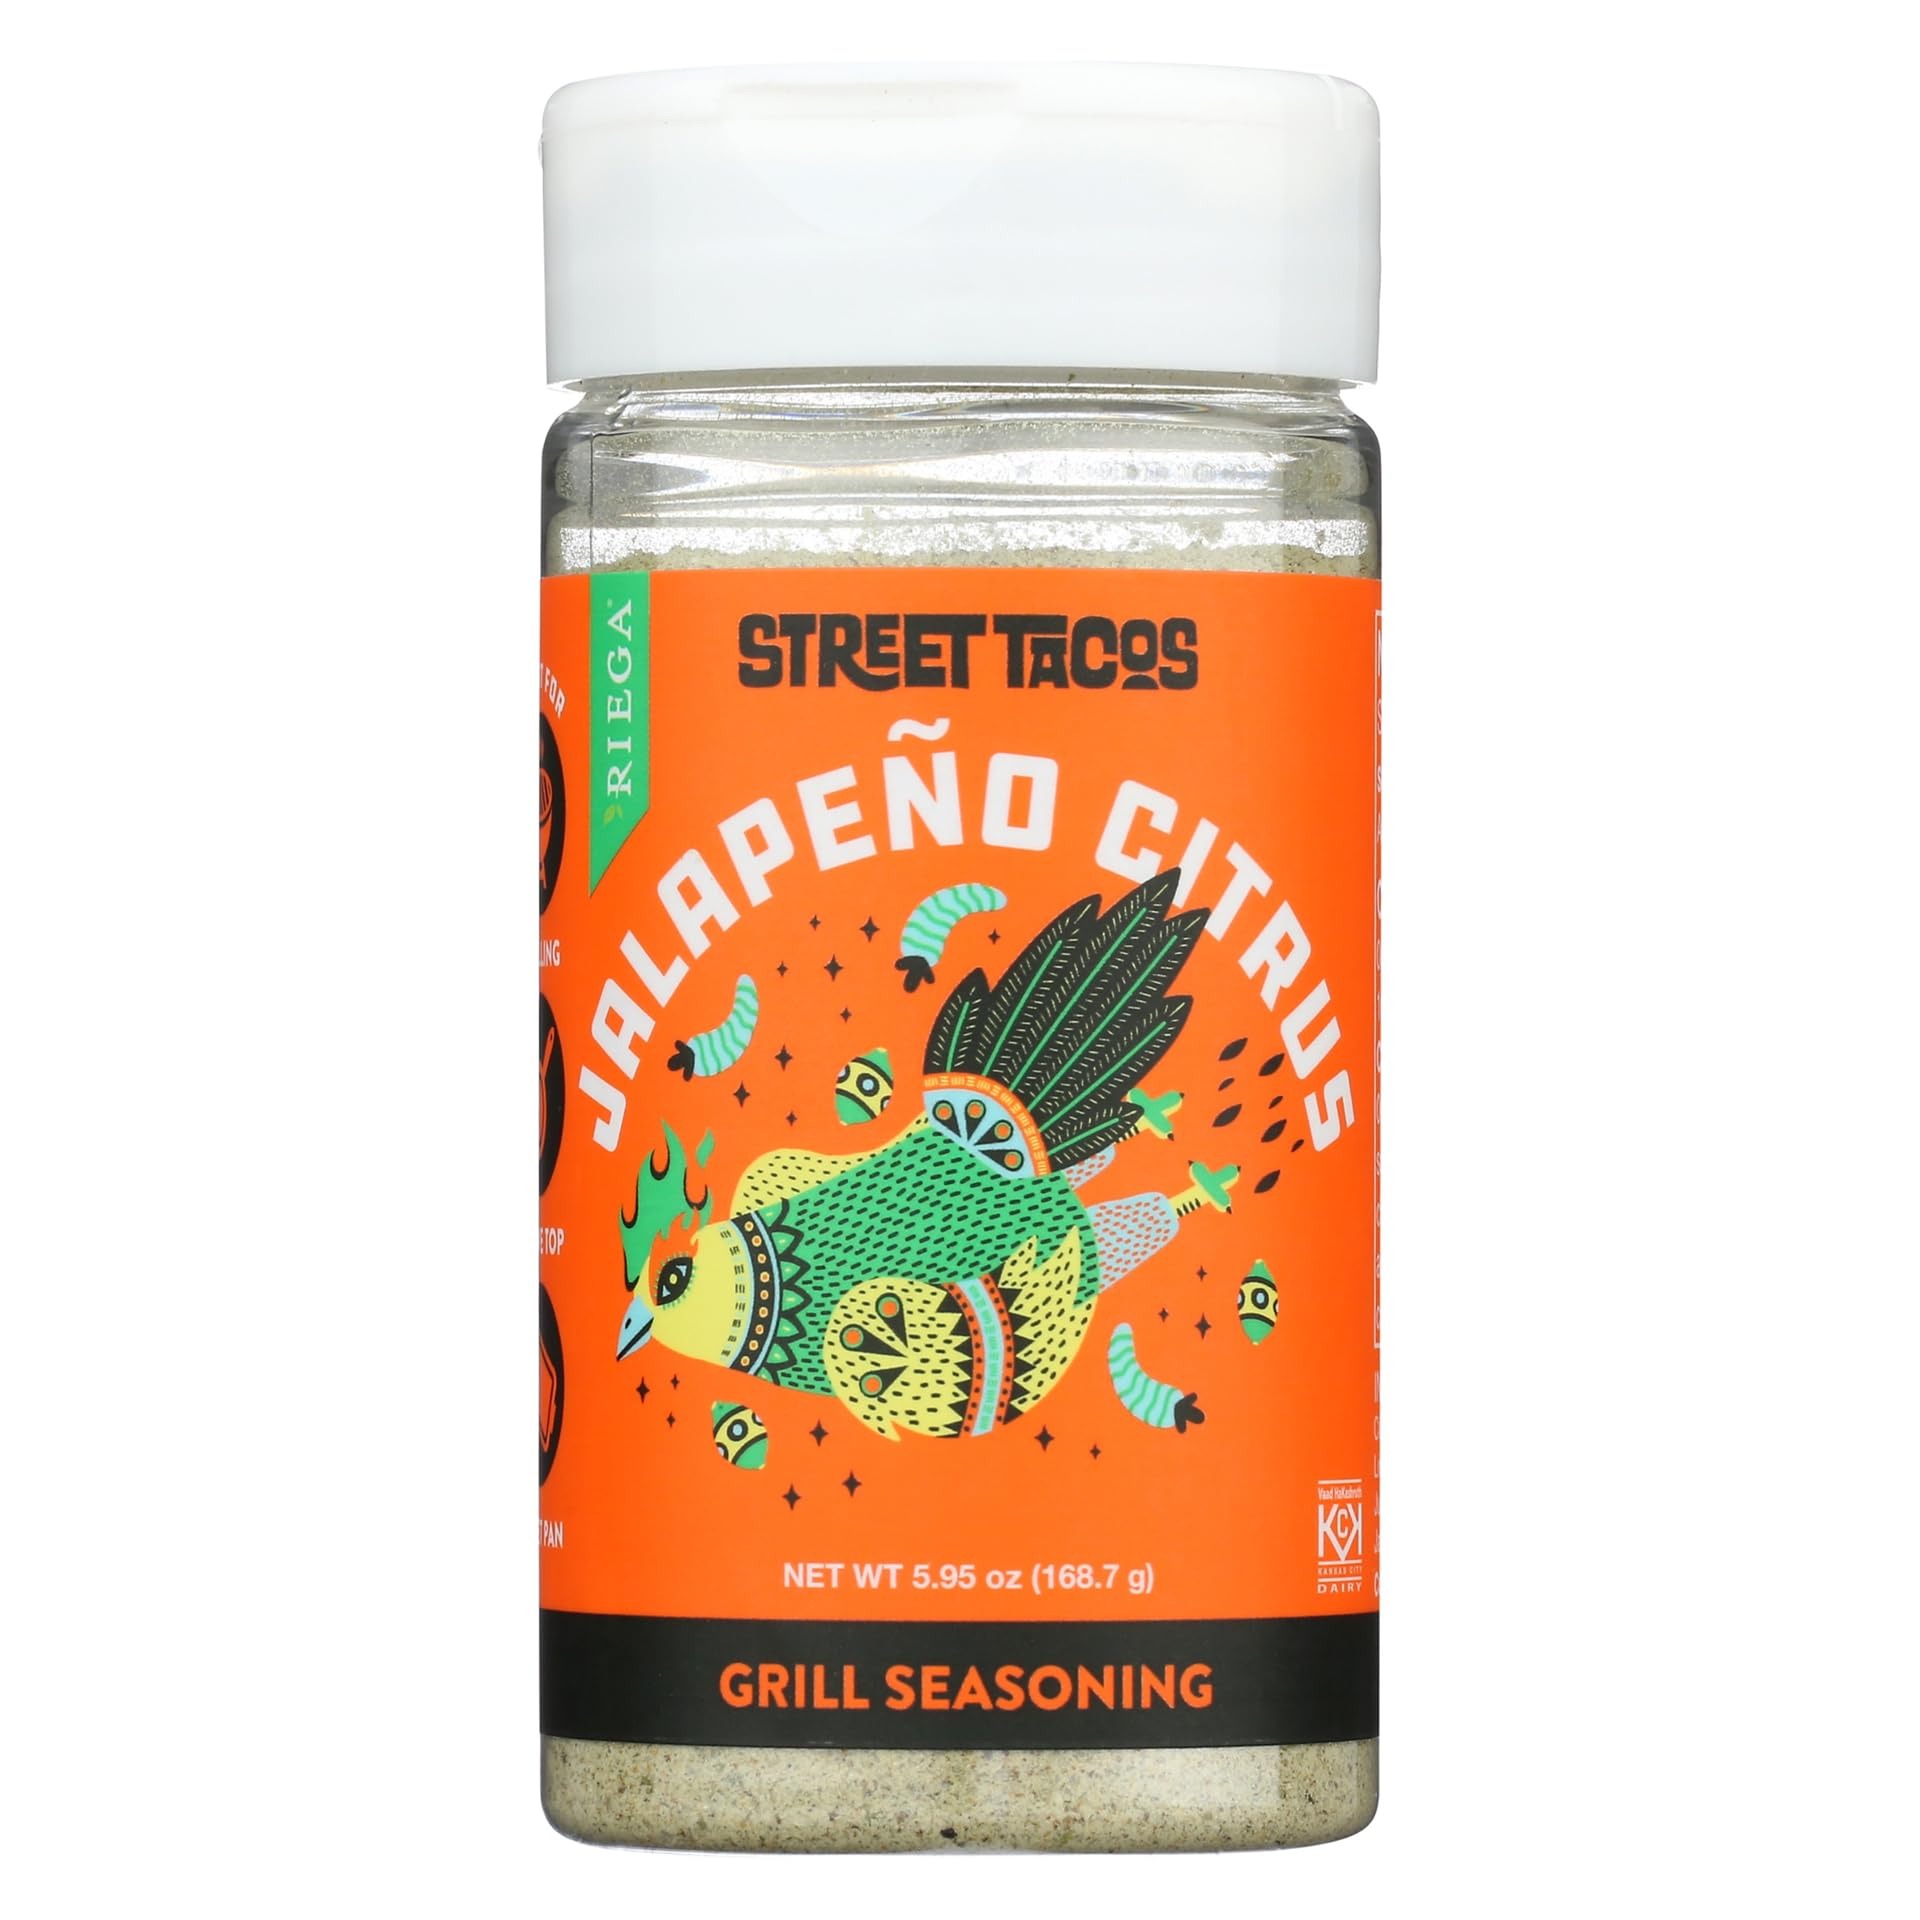
Item Name: Riega Street Taco Grill Seasoning, Jalapeno Citrus Chicken, 5.95 oz (Pack of 1)
Bullet Point 1: Citrus Infusion: Transform grilling with our unique flavor blend
Bullet Point 2: Tangy Heat: Crafted for a perfect balance of zest and spice
Bullet Point 3: Versatile Delight: Ideal for meats, seafood, and veggie dishe
Bullet Point 4: Pure, Simple, Clean: Natural herbs & spices made in the U.S.
Bullet Point 5: Diet Friendly: An original mix of natural seasonings certified kosher
Product Description: Tangy and Spicy… We dare you to name a better flavor combo! With its jalapeño spice and lime undertones, you won’t be able to put this seasoning down. Delicious flavor that brings the heat.
Value: 5.95
Unit: Ounce

Price: 10.83